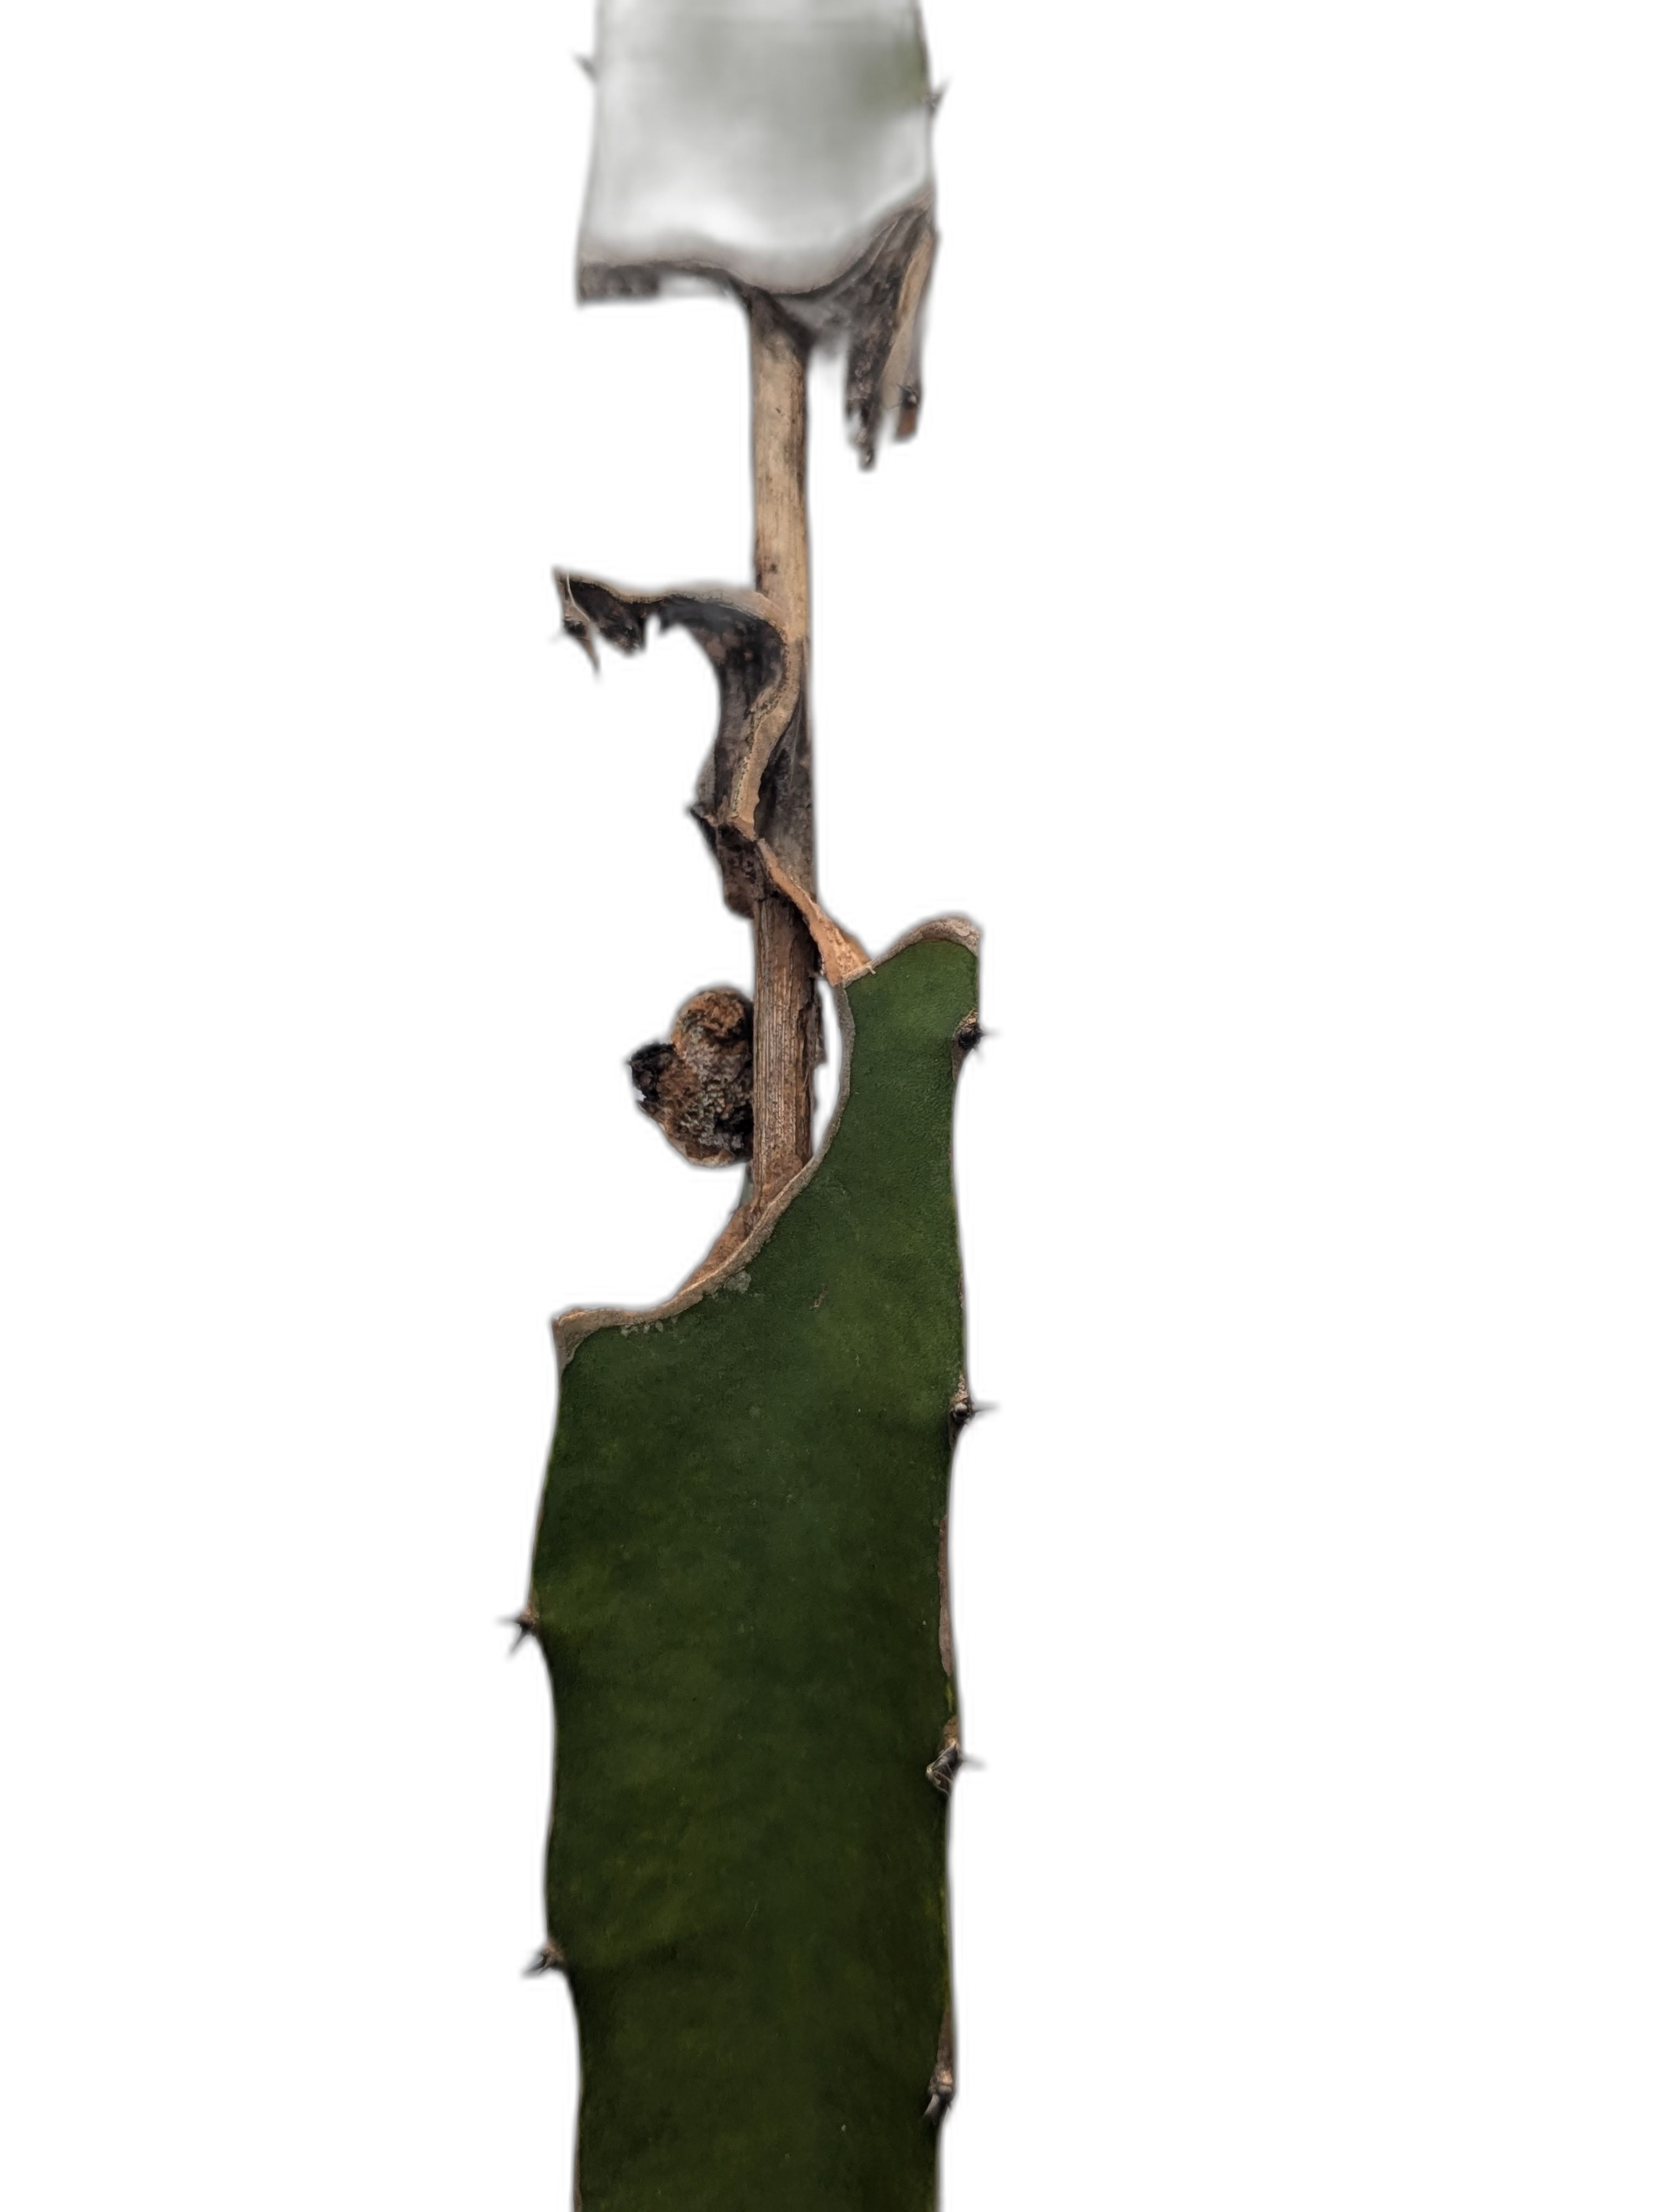
Label: Bad leaf